Singapore

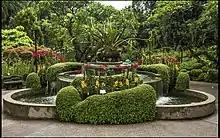
Singapore Botanic Gardens is a UNESCO World Heritage Site – one of three gardens in the world, and the only tropical garden, to be recognised as such.

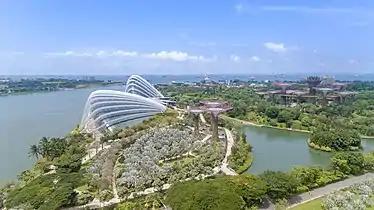
Gardens by the Bay

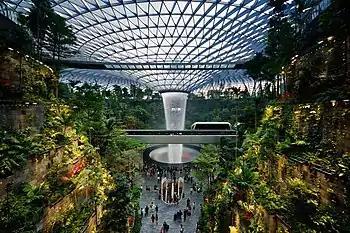
The Rain Vortex at Jewel Changi Airport

Singapore is a parliamentary republic based on the Westminster system. The Constitution of Singapore is the supreme law of the country, establishing the structure and responsibility of governance. The President is the head of state. The governance of Singapore is separated into three branches: